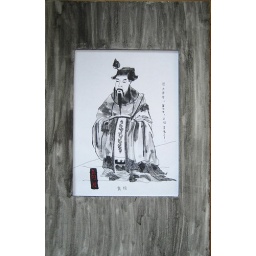
white monk in dress robes